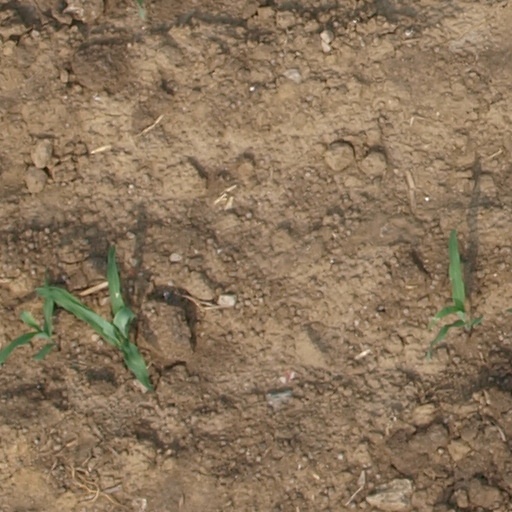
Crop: maize; corn